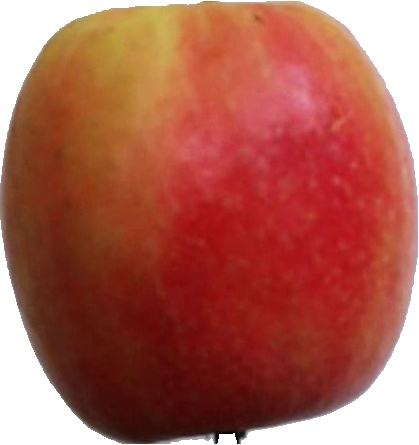
Label: apple_pink_lady_1